Crescent City Connection Division

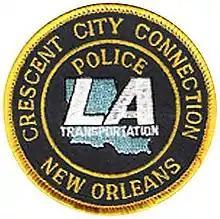
Crescent City Connection Police Department patch

The Crescent City Connection Police Department is responsible for all properties run by the CCCD and approximately 14 miles of highway comprising the approaches to the Crescent City Connection; the U.S. Route 90/U.S. Route 90 Business (Westbank Expressway) interchange east to the Broad Street Overpass of Interstate 10 (Pontchartrain Expressway). The CCCPD also patrol General Degualle Drive, Mardi Gras Boulevard, and Calliope Street; all surface streets providing access to the bridge.